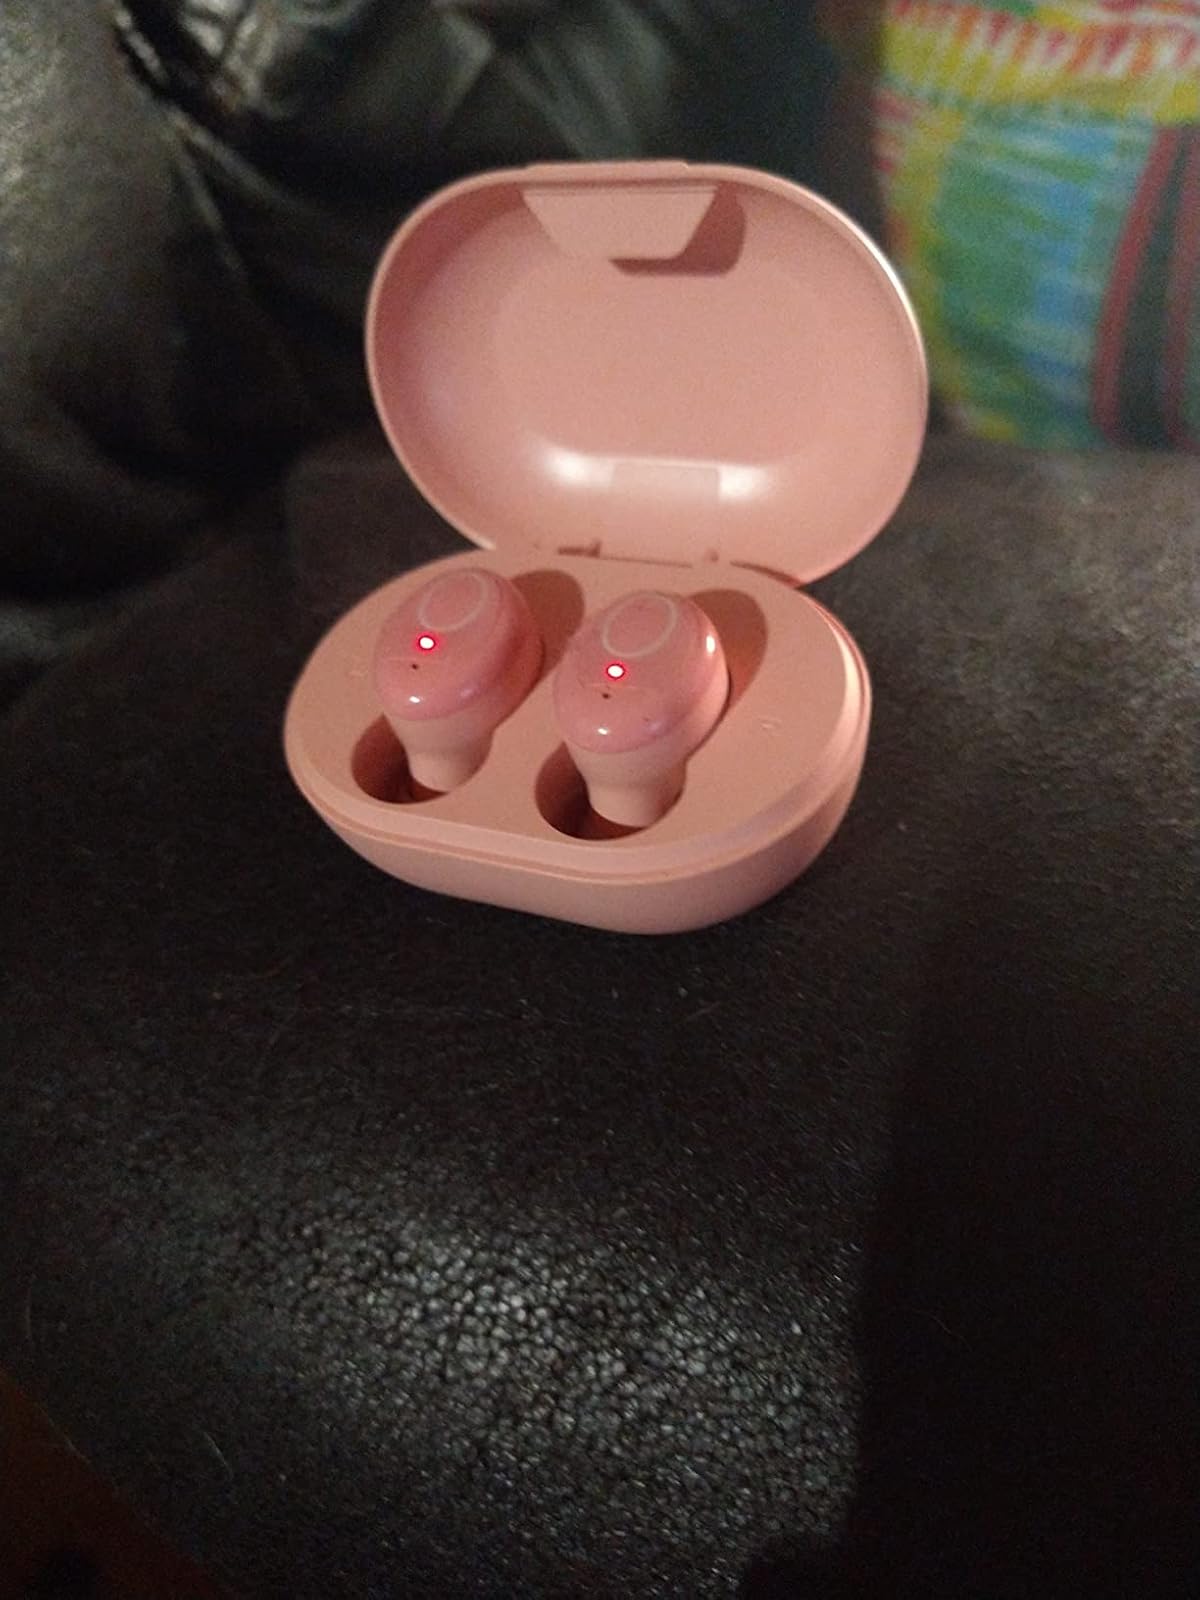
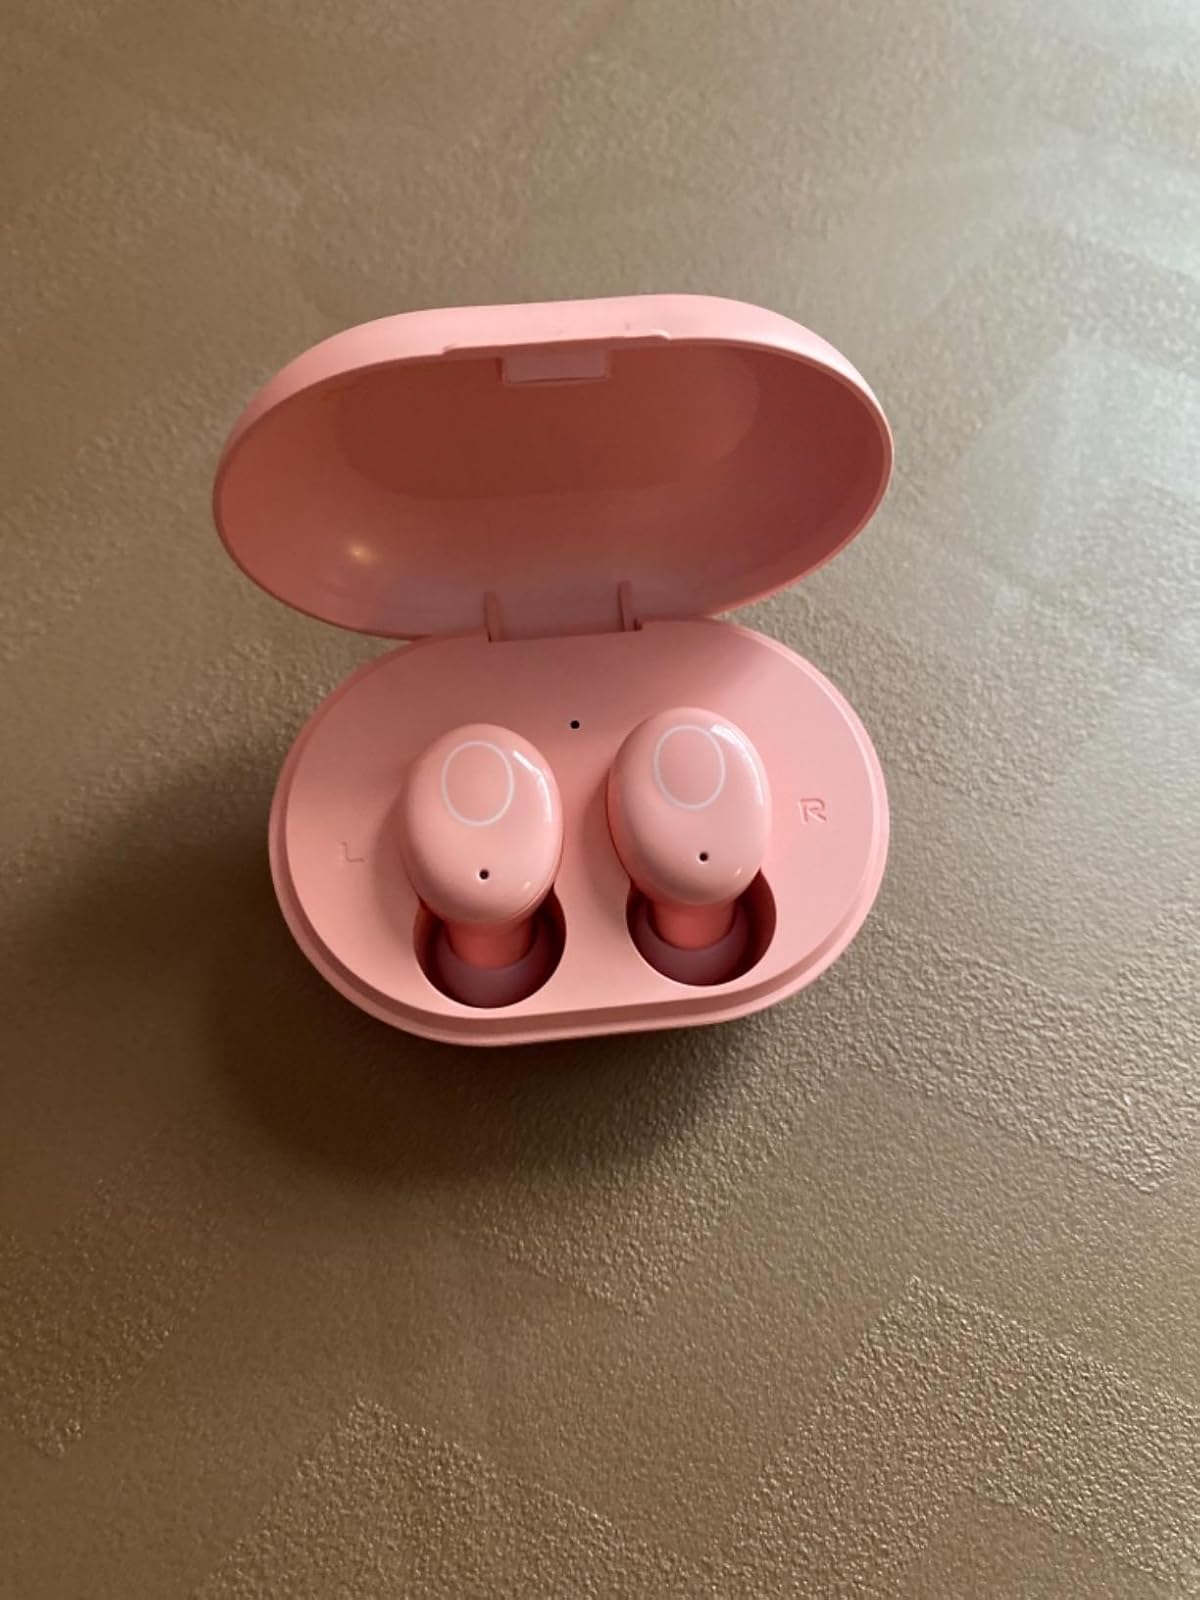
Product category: earbuds
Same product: yes